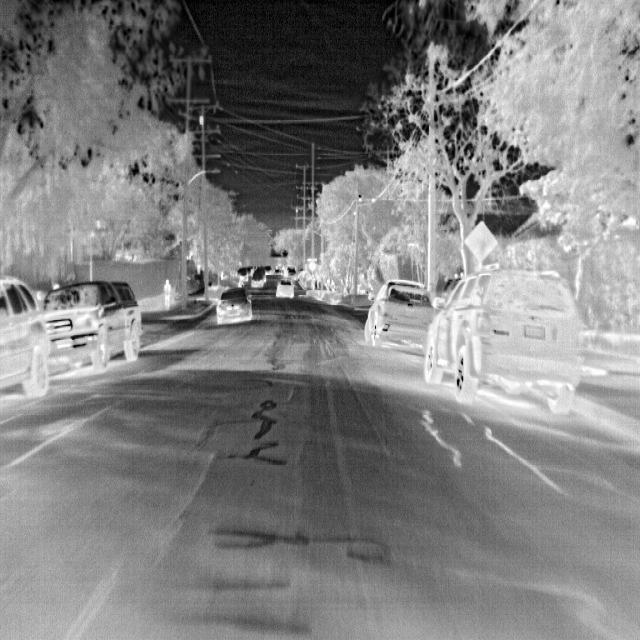
Detected objects:
label: person